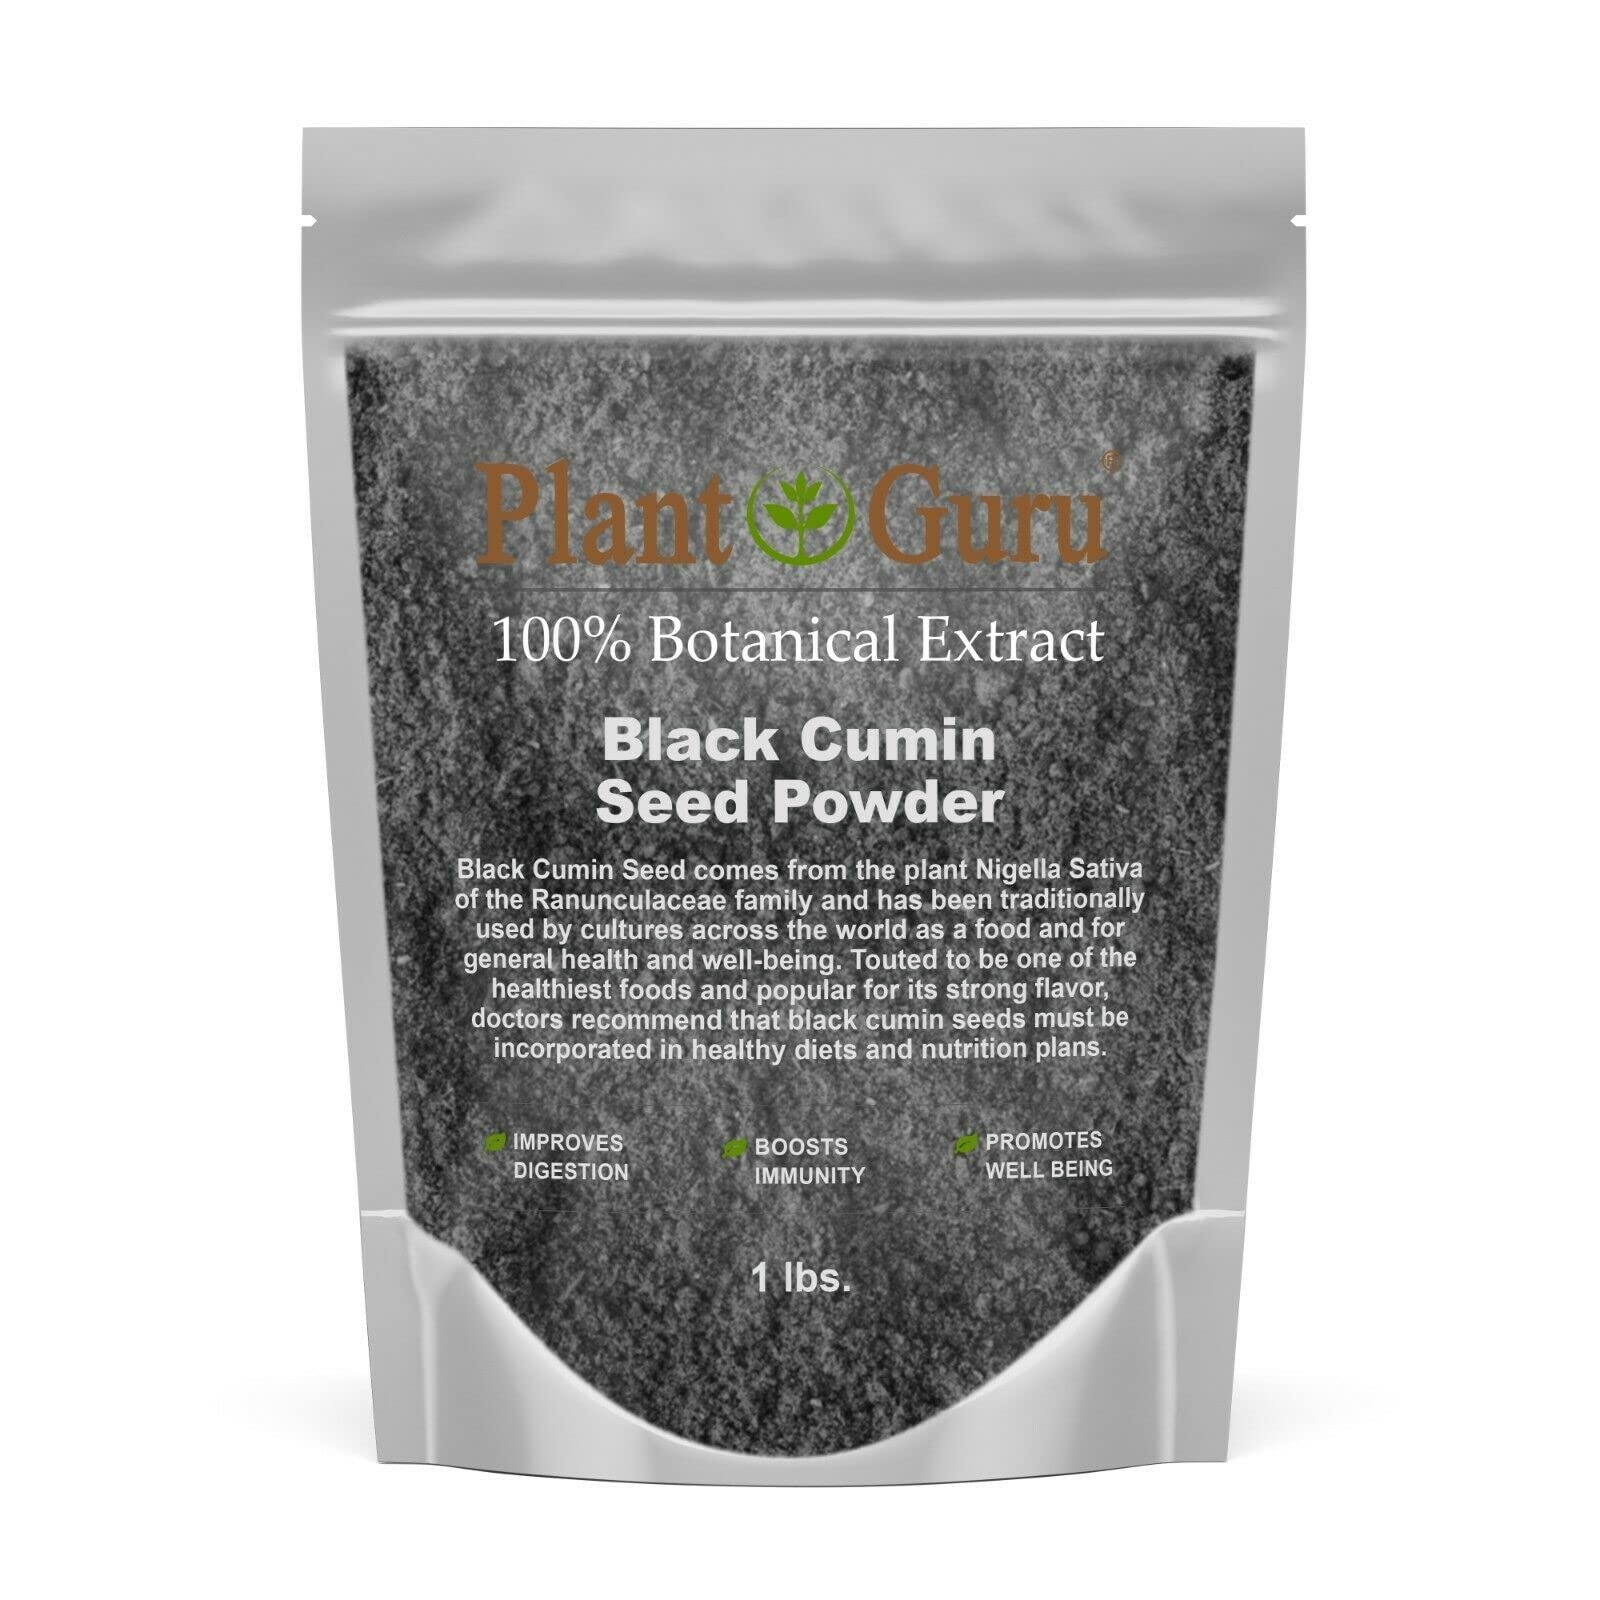
Item Name: Black Cumin Seed Powder Ground 16 oz. / 1 lb. - Nigella Sativa - Kalonji 100% Pure Natural Herb Spice.
Bullet Point 1: NIGELLA SATIVA - An herb native to India, Africa and southwest Asia. This plant has been known for centuries as a miracle herb due to its high levels of antioxidants. This small flowering shrub with purple and white flowers belonging to the "Ranunculaceae" family.
Bullet Point 2: TRUE KALONJI - Our seeds are imported directly from India and milled right here in the USA. Fresh bold flavor with a strong herbal aroma.
Bullet Point 3: RICH SOURCE - Of calcium, iron, zinc, vitamins A, B and C - Loaded with high levels of antioxidants properties that help improve digestion, boost immunity and promote a healthy well being.
Bullet Point 4: FLAVOR - Because of our milling process, our ground Nigella Sativa retains its flavor and aroma longer than standard ground Nigella Sativa. Alway fresh and bold, slightly spicy with nutty undertone, making them a perfect nutritional addition to your favorite dishes and recipes.
Product Description: <p>Black Cumin Seed comes from the plant (Nigella Sativa) of the Ranunculaceae family and has been traditionally used by cultures across the world as a food and for general health and well-being. Touted to be one of the healthiest foods and popular for its strong flavor, nutritionist recommend that black cumin seeds should be incorporated in healthy diets and nutrition plans.</p><p>Black Cumin seeds have so many versatile beneficial properties can be used in numerous ways. Its flavor can be described as a combination of onions, black pepper and oregano. Black seeds works great when included in dressing or sprinkled over salad in whole.&nbsp;</p><p>They can help making a Tasty tea mostly enjoyed in Egypt by boiling in water and steeped for 10 minutes. It can be added to honey, oatmeal, cereal, yogurt for a taste treat.</p>
Value: 16.0
Unit: Ounce

Price: 12.2